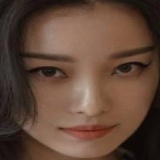
diễn viên Nghê Ni